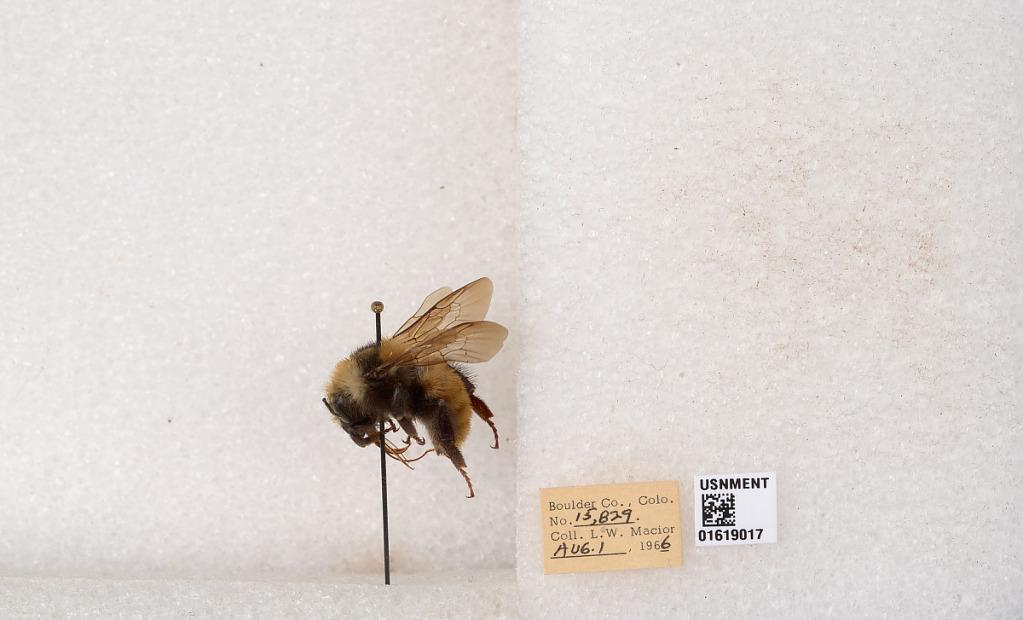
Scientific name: Bombus appositus Cresson
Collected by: L. Macior
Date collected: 1966-8-1
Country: United States
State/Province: Colorado
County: Boulder
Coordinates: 40.0925, -105.358